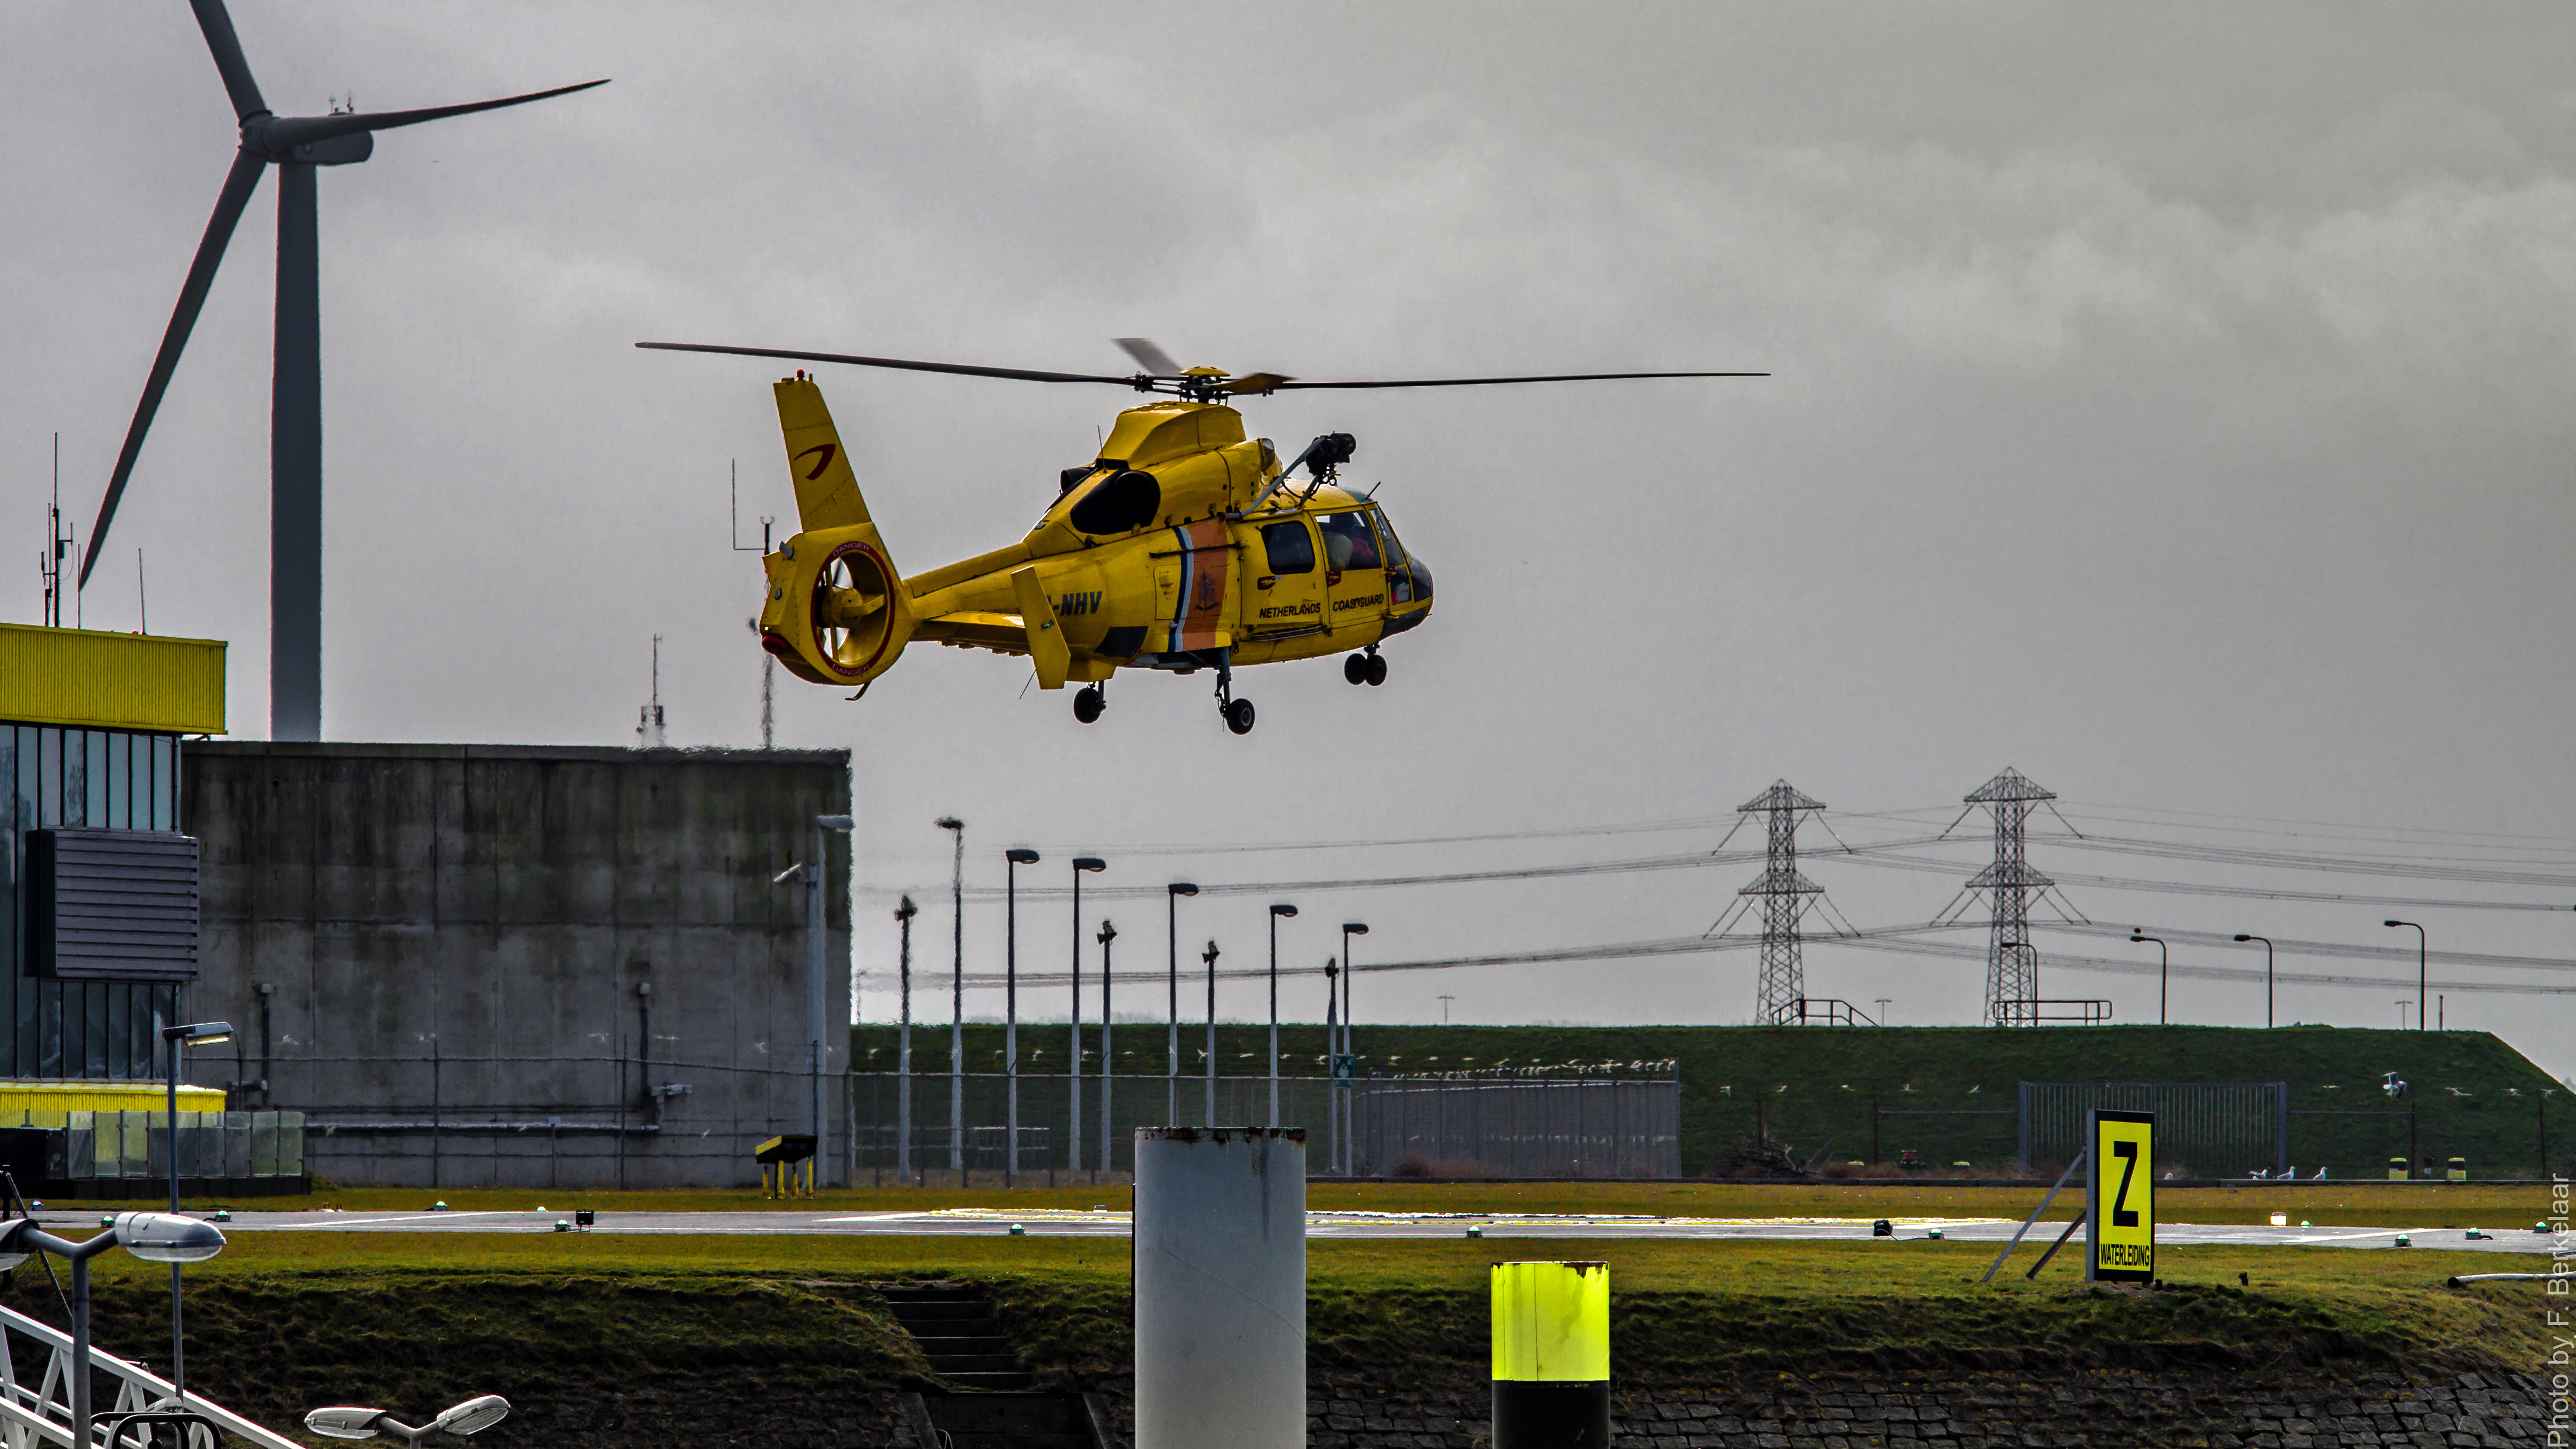
aircraft, vehicle, aviation, flight, helicopter, nederland, rotterdam, zuidholland, twop, eurocopter, sar, screenshot, nl, portofrotterdam, europoortrotterdam, markweg, loodswezen, rotorcraft, helikopter, searchandrescuesar, searchandrescue, air force, 00nhv, atmosphere of earth